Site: brandenburg
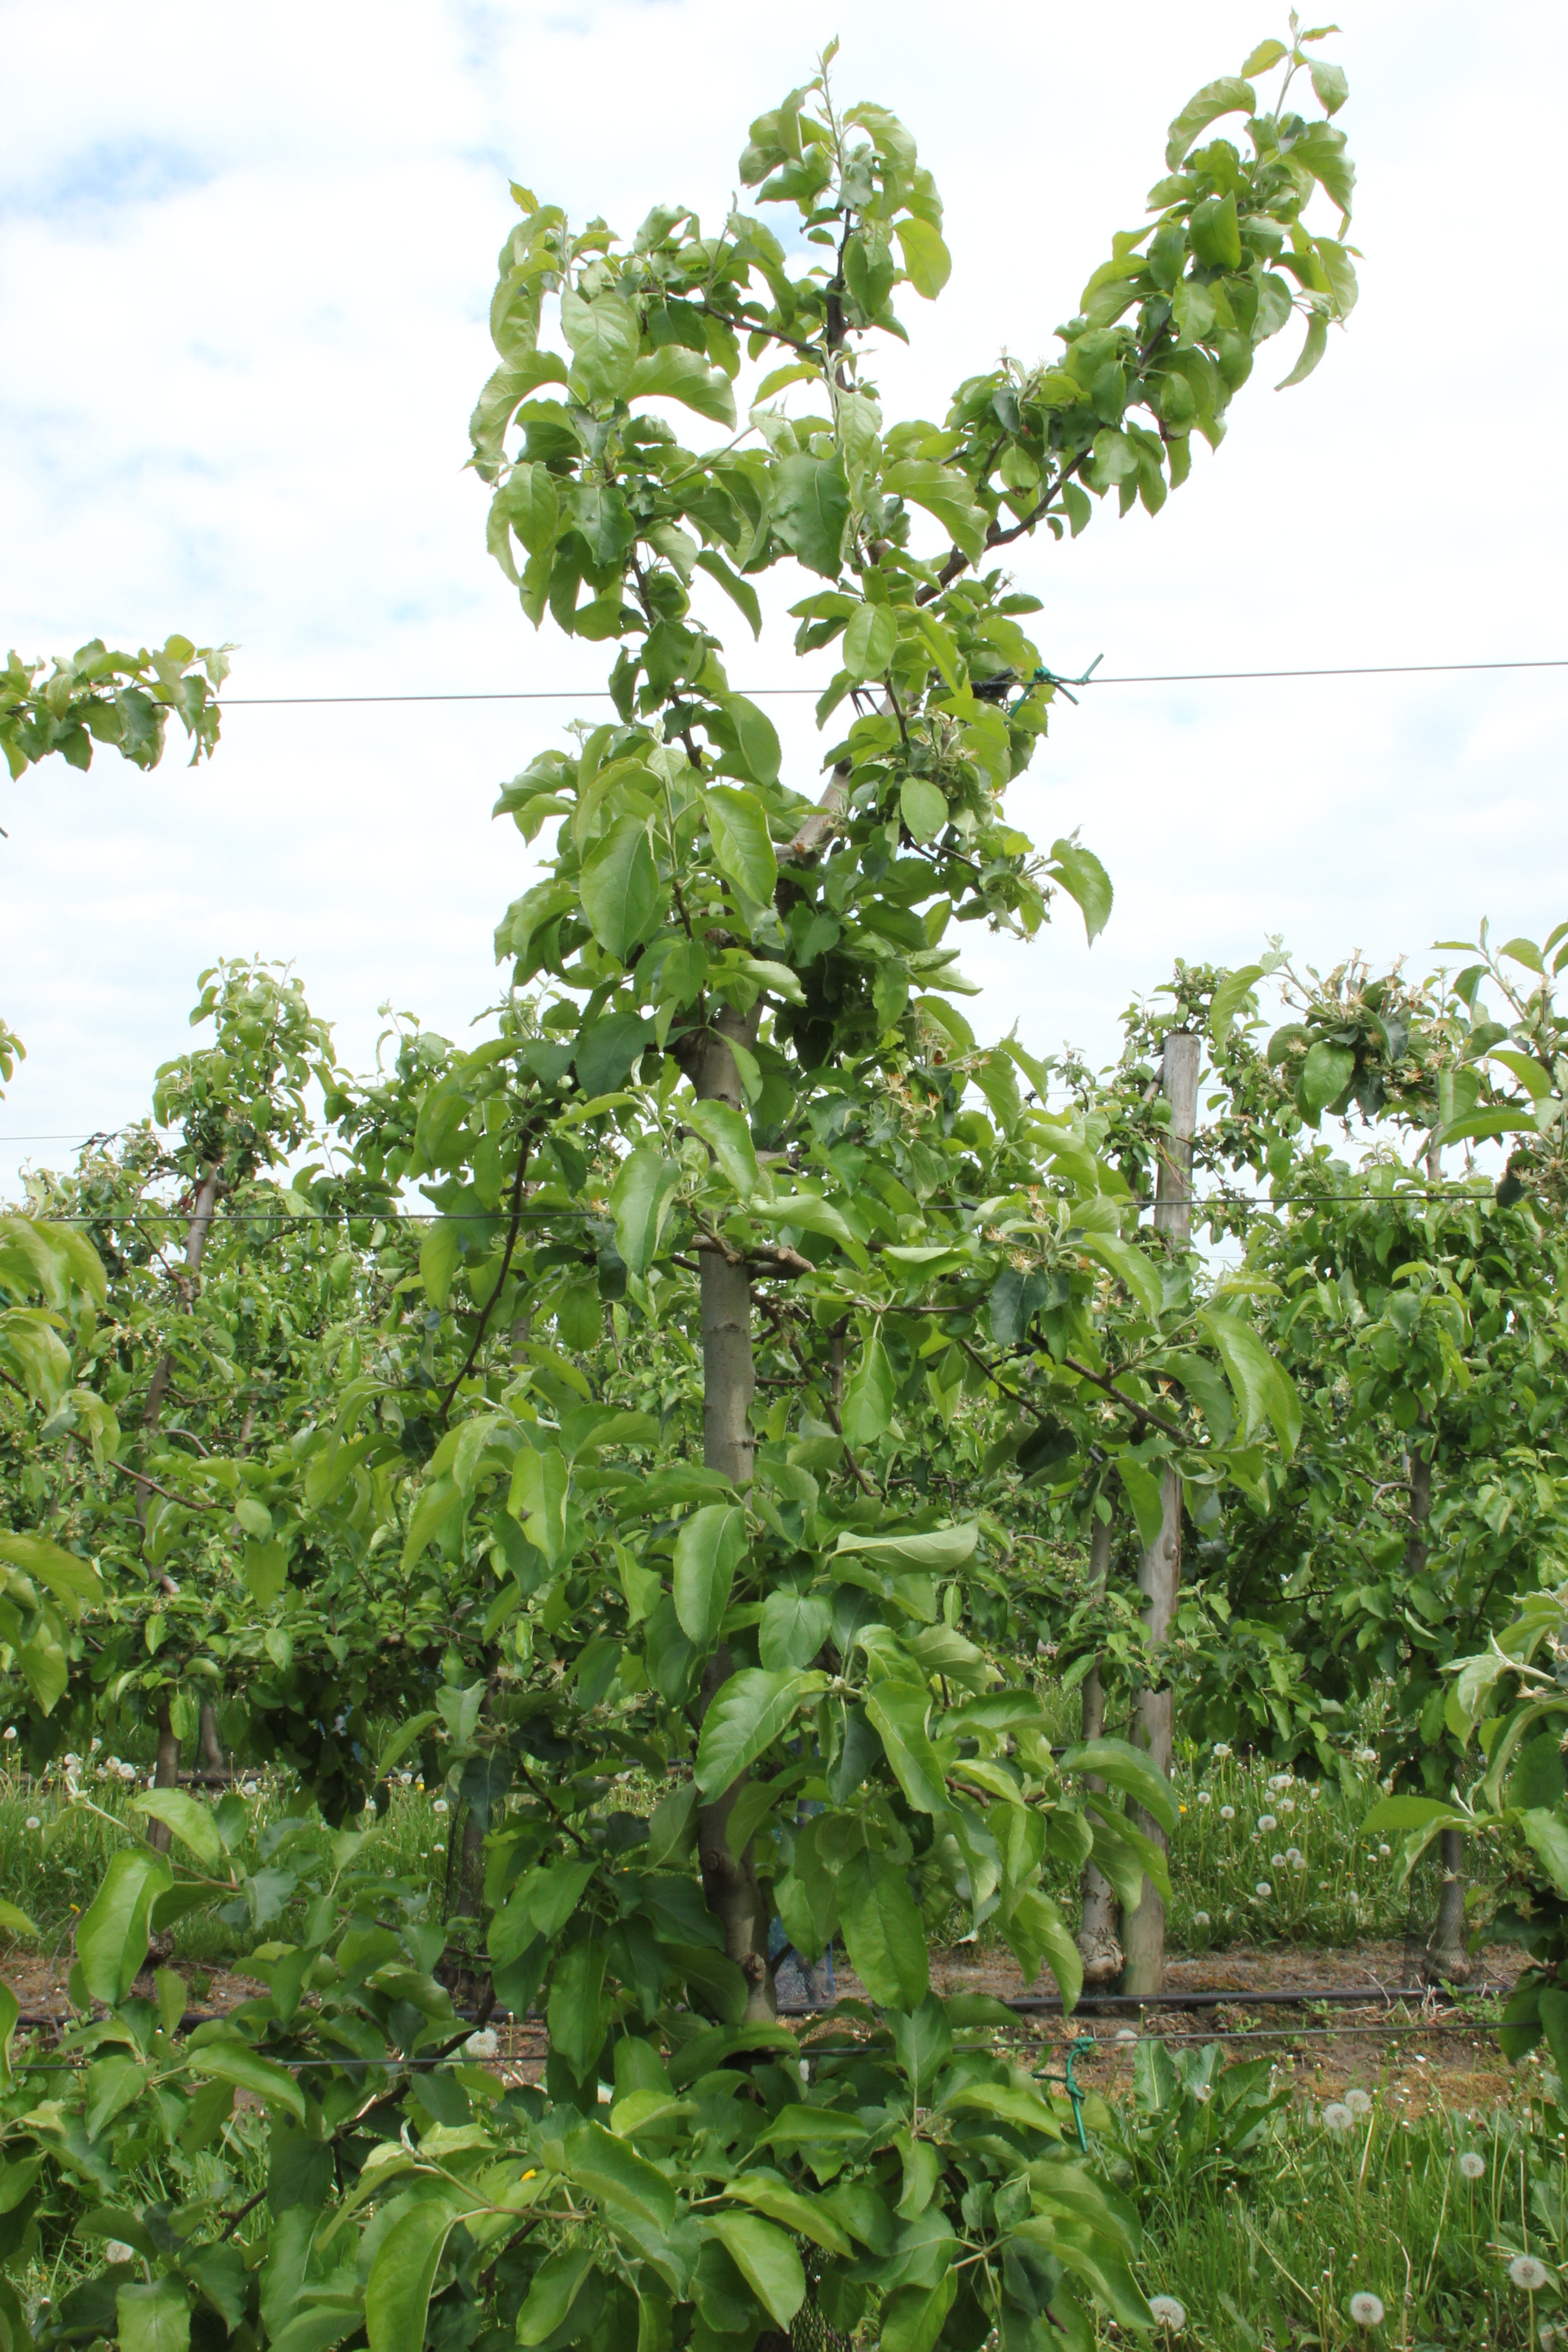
Growth stage (BBCH 67): Flowering